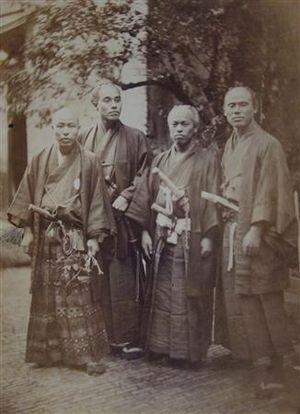
La première ambassade japonaise en Europe est envoyée en Europe par le shogunat Tokugawa en 1862. Le chef de la mission est Takenouchi Yasunori, gouverneur de la province de Shimotsuke et le chef du personnel de mission est Shibata Sadataro. Parmi les quarante membres de la mission, Fukuzawa Yukichi est un des deux traducteurs.